Céline (1992 film)

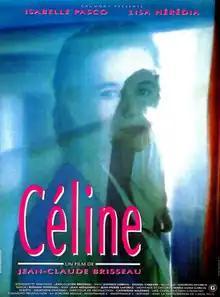
Theatrical release poster

Céline is a 1992 French drama film written and directed by Jean-Claude Brisseau. It was entered into the 42nd Berlin International Film Festival.